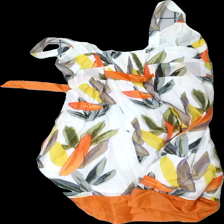
View: back
Type: Dress
Category: Ladies
Brand: Not in the list
Brand text on label: Essentiel Antwerp
Colors: White, Orange, Yellow, Multicolor
Material: 100% cotton
Pattern: Floral print
Cut: Regular
Size: 42
Season: All
Price range: 50-100
Recommended usage: Reuse